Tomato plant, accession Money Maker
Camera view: tilt-top (135 deg); turntable rotation: 150 degrees
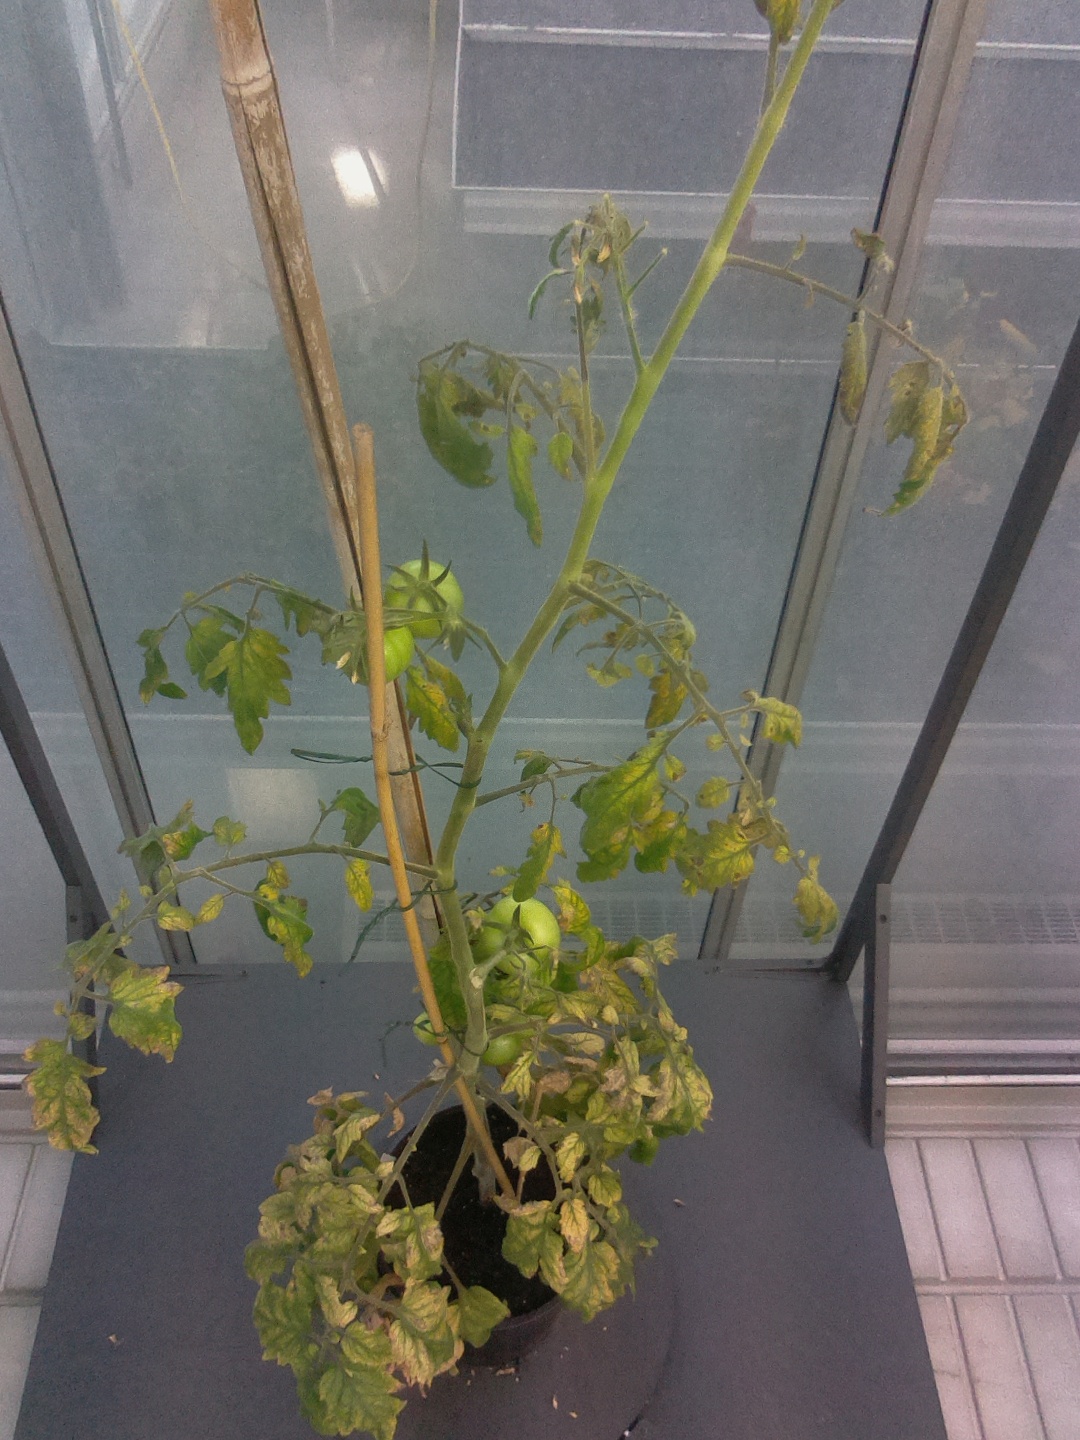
BBCH growth stage 78: 80% -90% of final fruit size